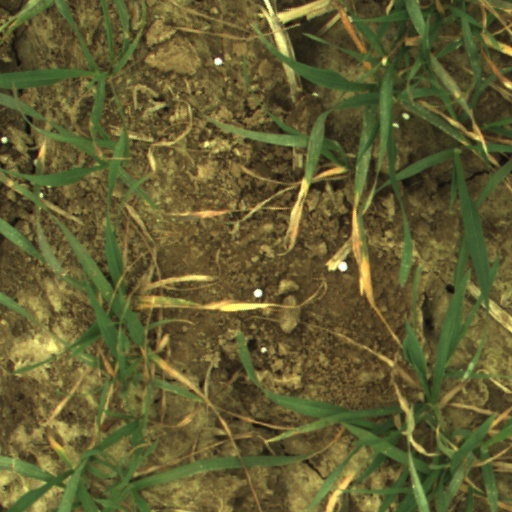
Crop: wheat